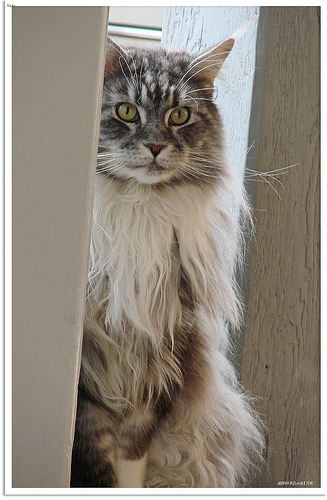
Animal: cat
Breed: Maine Coon